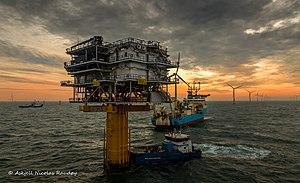
L’énergie éolienne en Belgique est gérée partiellement par les régions et partiellement par le gouvernement fédéral. Les producteurs d’énergie éolienne des régions flamande et wallonne reçoivent des certificats mais selon des critères différents.